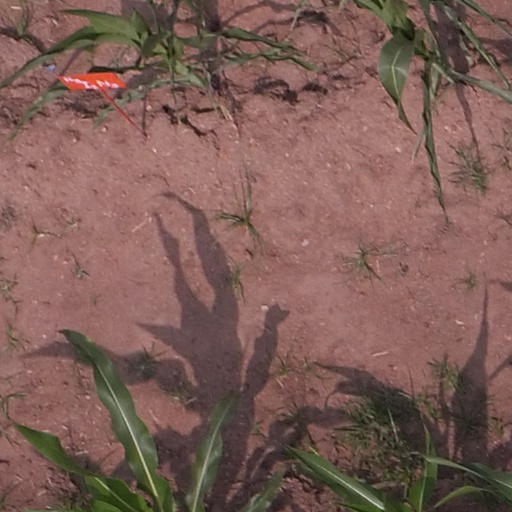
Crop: maize; corn